Sexercize

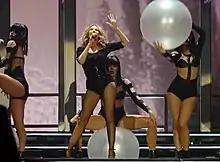
Minogue performing "Sexercise" during the Kiss Me Once Tour (2014).

"Sexercize" received generally mixed reviews from most music critics. Joe Sweeney from "Slant Magazine" said that while "Sexercize" and album track "Les Sex" were forgettable, "but none that truly ruin the party. Even the dubstep outlier 'Sexercize' works as a counterpoint to the album's deeper themes; as Minogue's maniacally digitized voice repeats the dumb/wonderful portmanteau over and over, her commitment to sounding temporarily insane is admirable." Tim Sendra from AllMusic exclaimed that "Sexercise" rises above some really dorky lyrics to actually sound kinda sexy in a robotic R&B kind of way." Chris Bosman from "Consequence of Sound" listed it as an "Essential Track", describing it as a "low-key dubstep seduction".